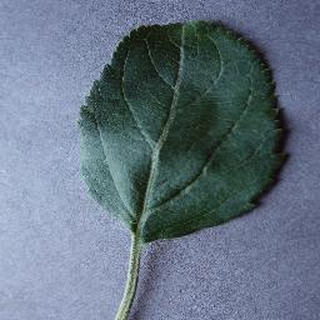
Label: healthy_apple